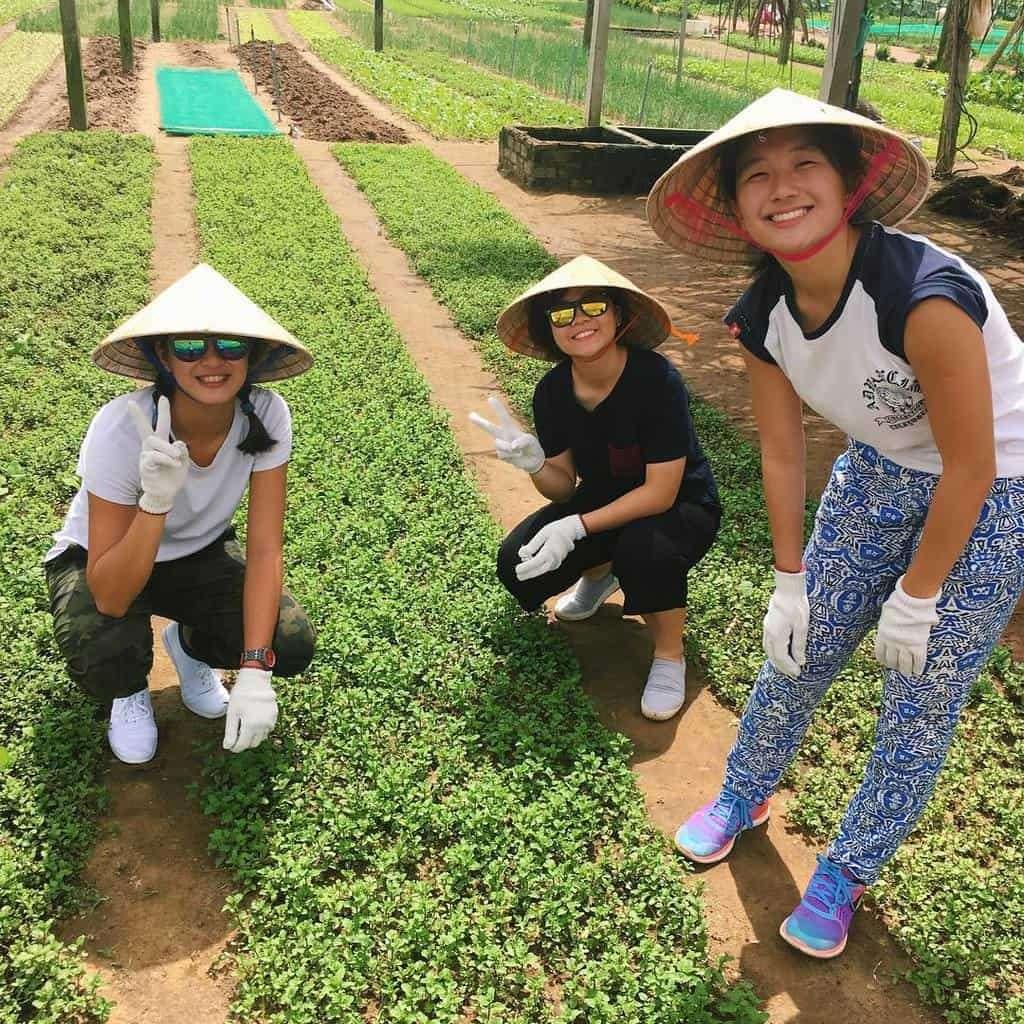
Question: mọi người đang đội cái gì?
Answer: đang đội nón lá